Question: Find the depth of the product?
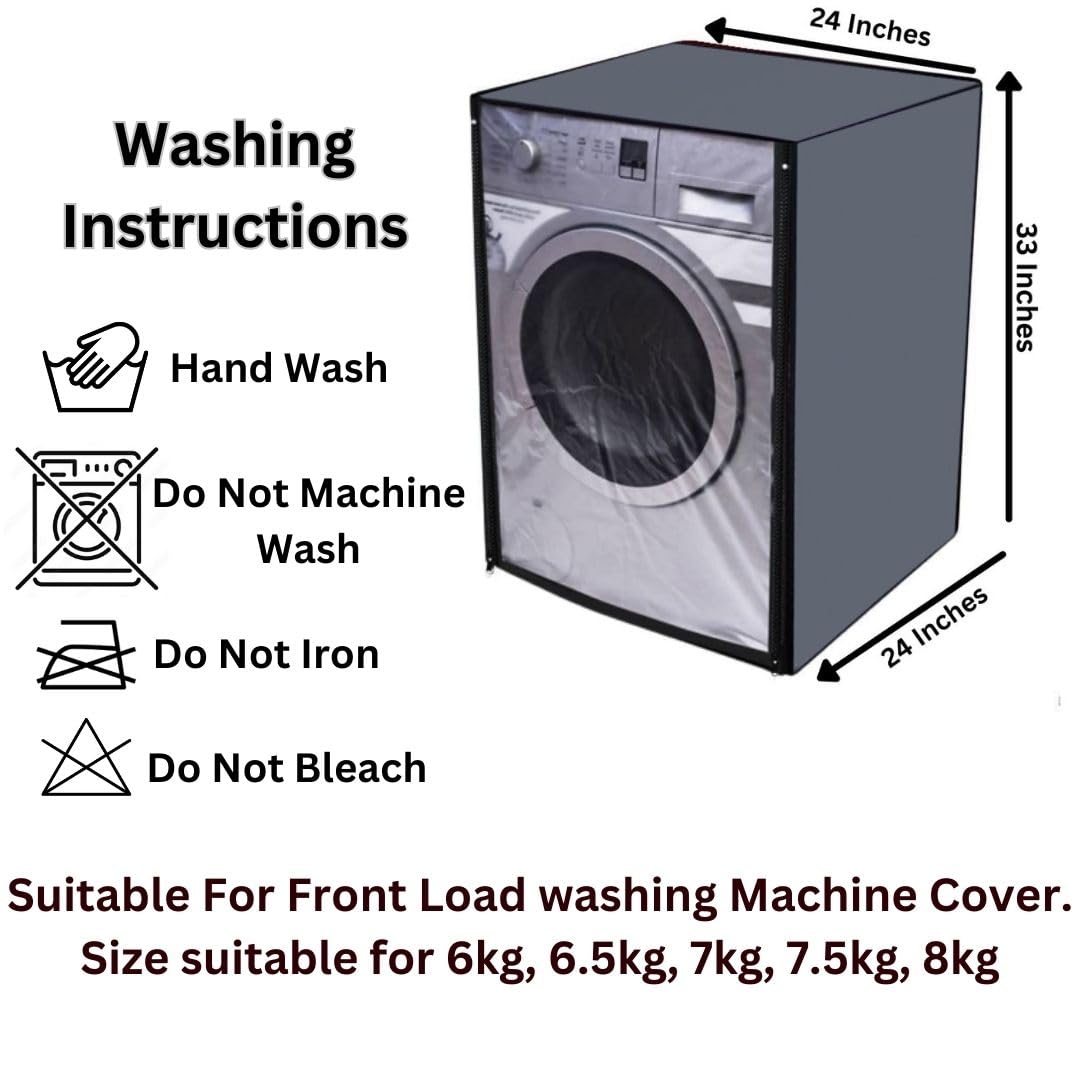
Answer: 33.0 inch